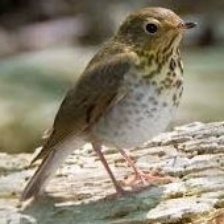
Species: ASHY THRUSHBIRD
Scientific name: GEOKICHLA CINEREA